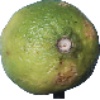
Label: Limes 1